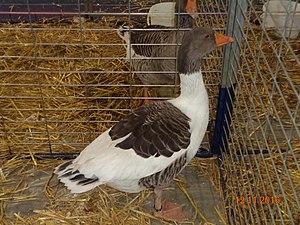
Oie d'Alsace bicolore